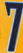
Number: 7